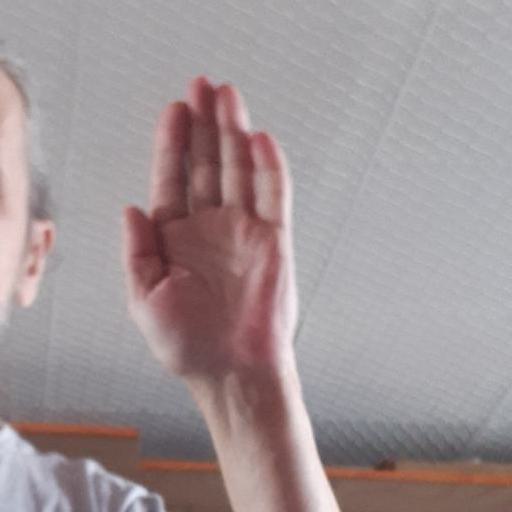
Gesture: stop